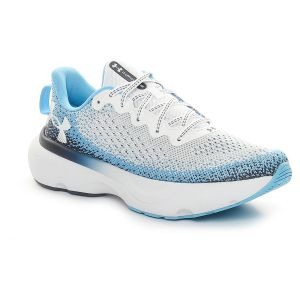
Under Armour Scarpa da Running Uomo  Infinite Bianco Blu   Sconto 20%
Prezzo: 80,00 €